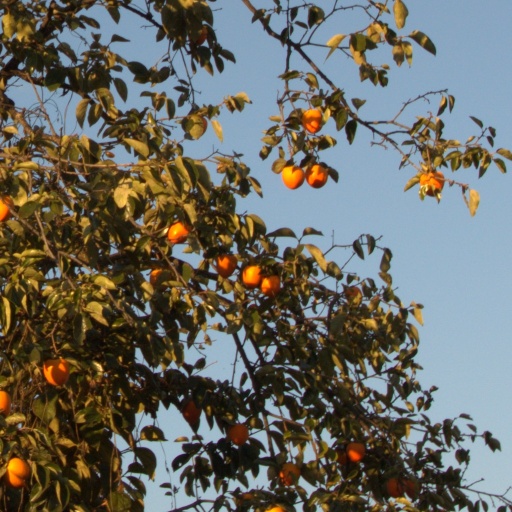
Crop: grape